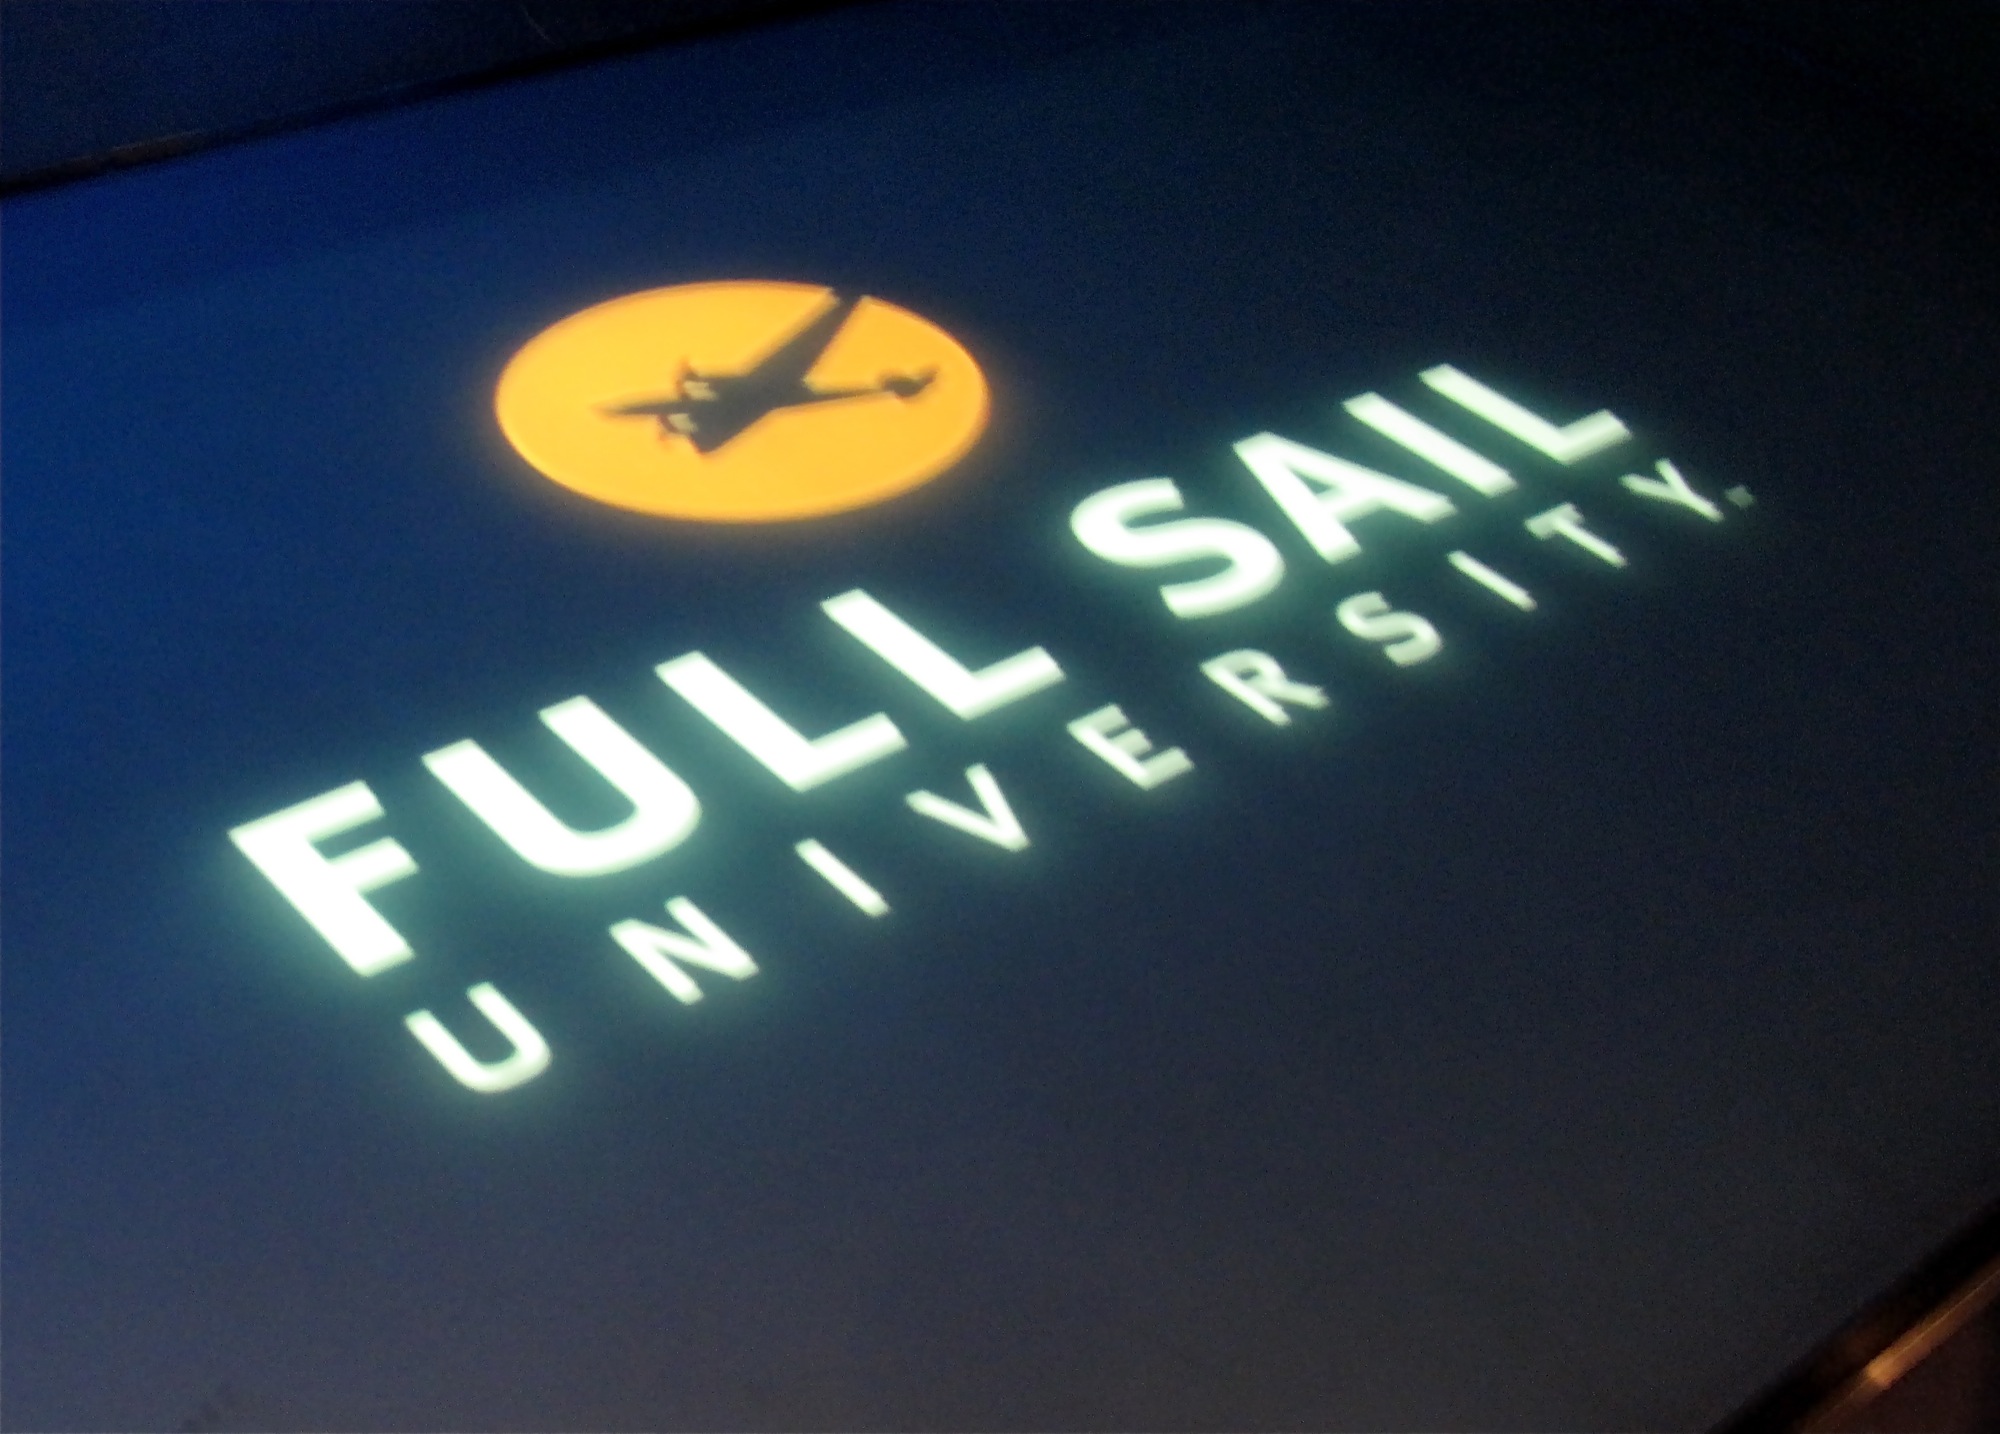
number, signage, neon sign, nmc, florida, orlando, nmcfullsail, vehicle registration plate